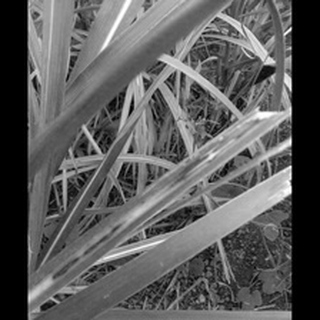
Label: sugarcane_red_rot